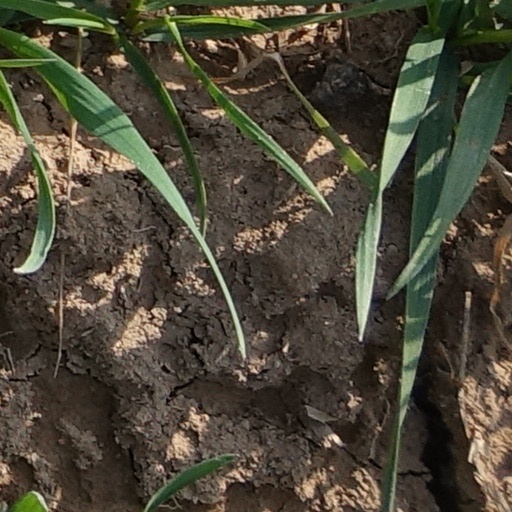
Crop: wheat